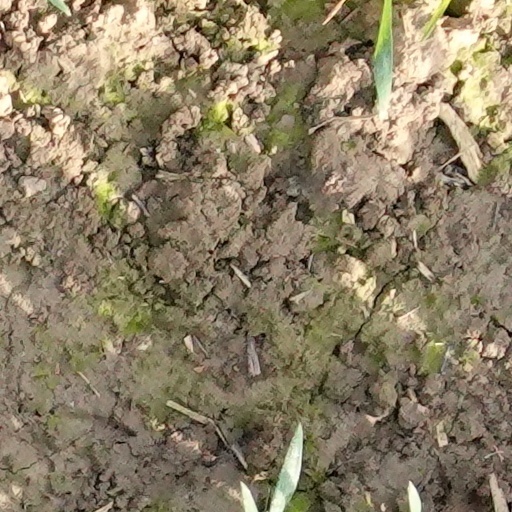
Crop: wheat